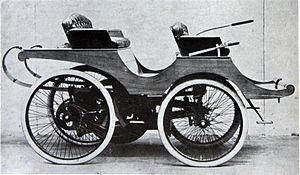
La Lanchester Motor Company Limited fut un des premiers fabricants de voitures anglais, situé jusqu'au début de 1931 à Armourer Mills, Montgomery Street, Sparkbrook, Birmingham, et par la suite à Sandy Lane, Coventry, en Angleterre.